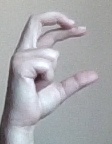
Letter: thal